Antonio Duvergé

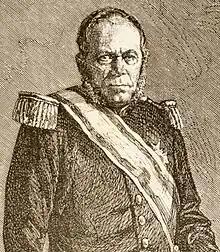
Illustration by Don Pedro Santana

As head of the entire troop in Azua, Santana was able to assess the efficiency with which Duvergé performed, both during the preparations and in the hustle and bustle of combat itself, on March 19, where he occupied the most difficult position in the vanguard. and which essentially consisted of a surprise rejection of the advance march of the Haitian army. According to the stories, Duvergé led the contingent located in El Burro, where his performance managed to stop the march of his rivals in their tracks. The massive assault with a knife led by him contributed decisively to the outcome favorable to the Dominicans. One of his closest friends, Francisco Soñé, was possibly the second most distinguished person in the battle, directing one of the artillery pieces that stopped the enemy advance.